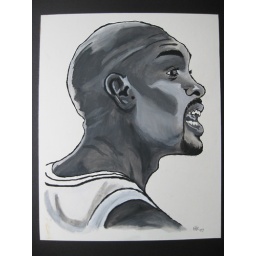
this is from 1997..... whoa!again most people in class were painting dooshy flowers or boats and barns:) not me!